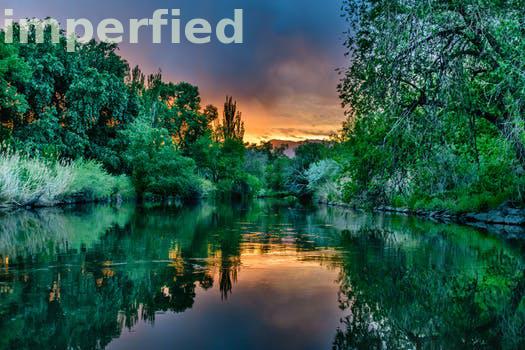
Label: Watermark